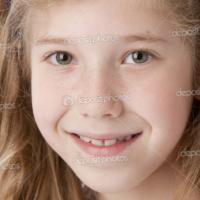
Age group: age 01-10